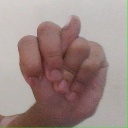
अक्षर: न